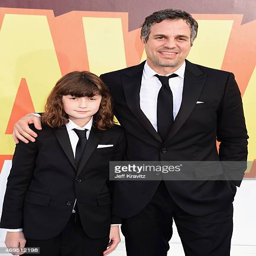
actors attend awards at theater